Arosa

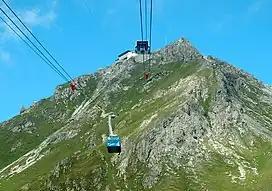
Aroser Weisshorn

Skiing in Switzerland received a big boost from Sir Arthur Conan Doyle, author of the Sherlock Holmes series. Conan Doyle, an avid sportsman, was wintering in Davos. For entertainment, he ordered some skiing "boards" from Norway and hiked up the mountain with two local guides. They then skied down into Arosa, ending their journey with a luncheon at a local inn, the Seehof, the first hotel in Arosa. Conan Doyle wrote of his pioneering Davos/Arosa ski adventure in a British magazine, "The Strand", in 1894, and the story attracted British skiers to Switzerland.